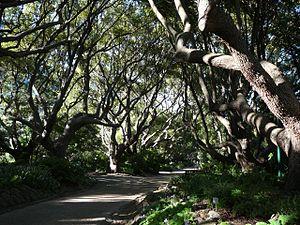
Le jardin botanique de Kirstenbosch est situé dans la partie la plus aisée de la banlieue de la ville du Cap en Afrique du Sud. Ce jardin botanique est l'un des plus renommés au monde grâce à ses collections et sa situation exceptionnelle.